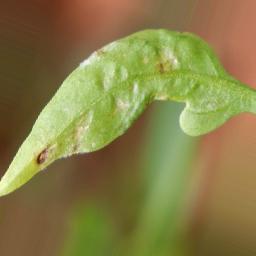
Label: powdery mildew